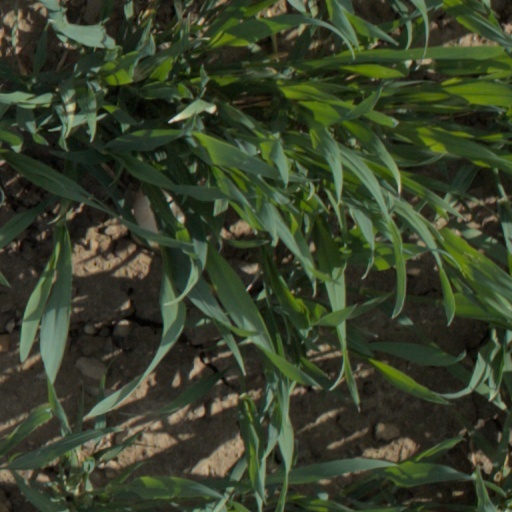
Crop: wheat